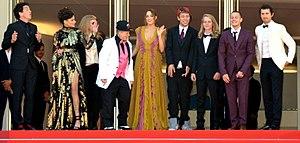
Présentation du film ""American Honey"" au festival de Cannes"